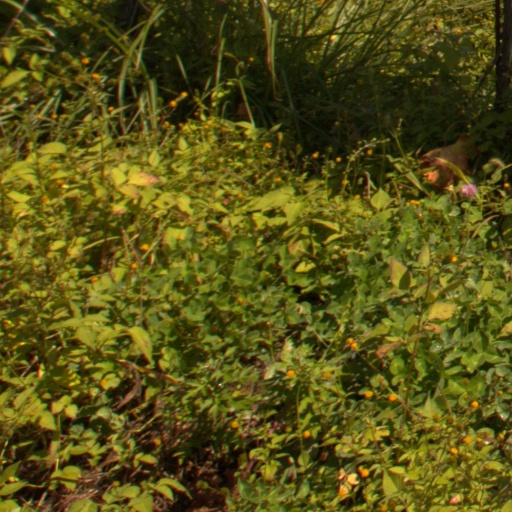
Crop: grape